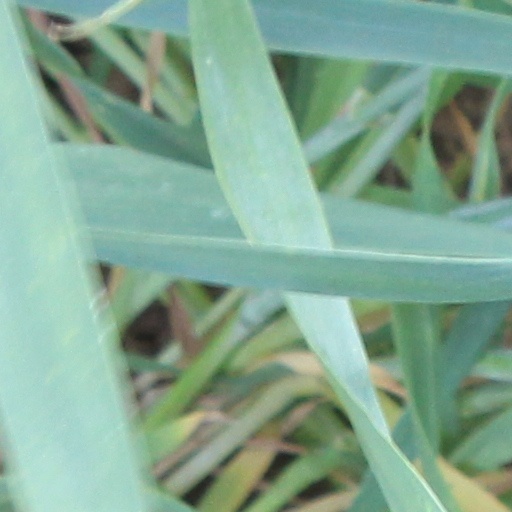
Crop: wheat